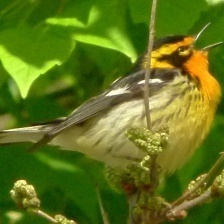
Species: BLACKBURNIAM WARBLER
Scientific name: SETOPHAGA FUSCA